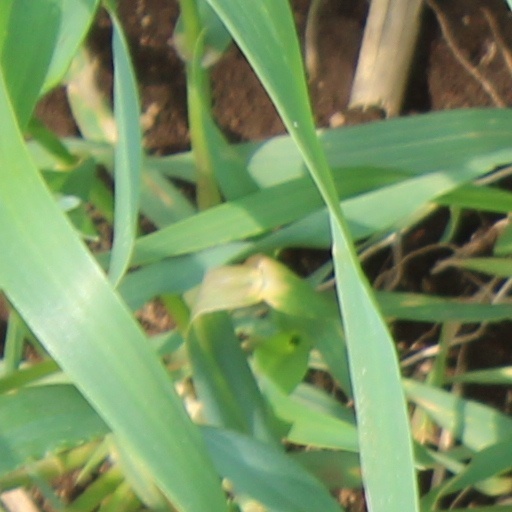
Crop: wheat